All That Jazz (film)

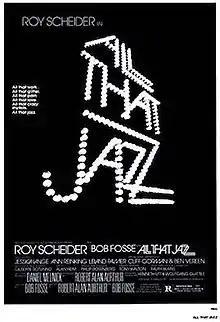
Theatrical release poster

All That Jazz is a 1979 American musical drama film directed by Bob Fosse and starring Roy Scheider as an obsessive film and stage director. It is a semi-autobiographical fantasy based on aspects of Fosse's life and career as a dancer, choreographer and filmmaker. It was also the final work of its producer Robert Alan Aurthur, who wrote the screenplay with Fosse and died a year before its release.